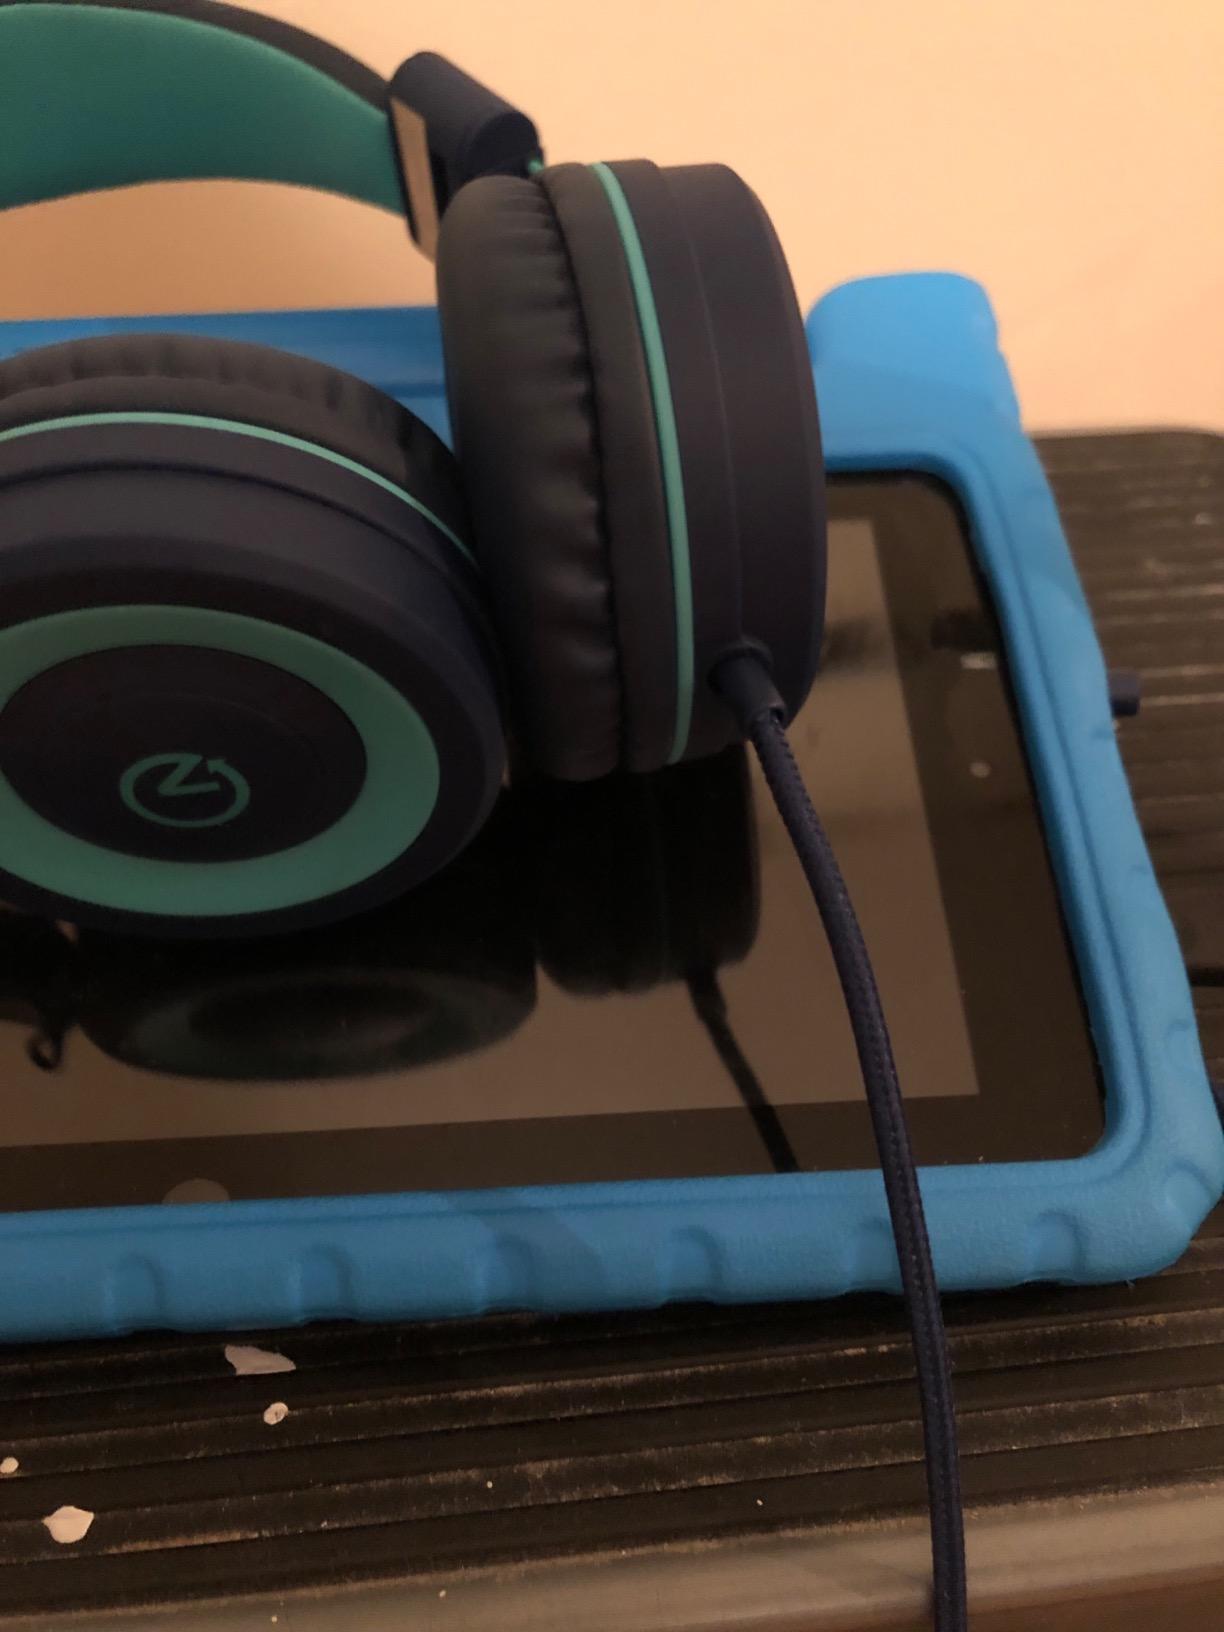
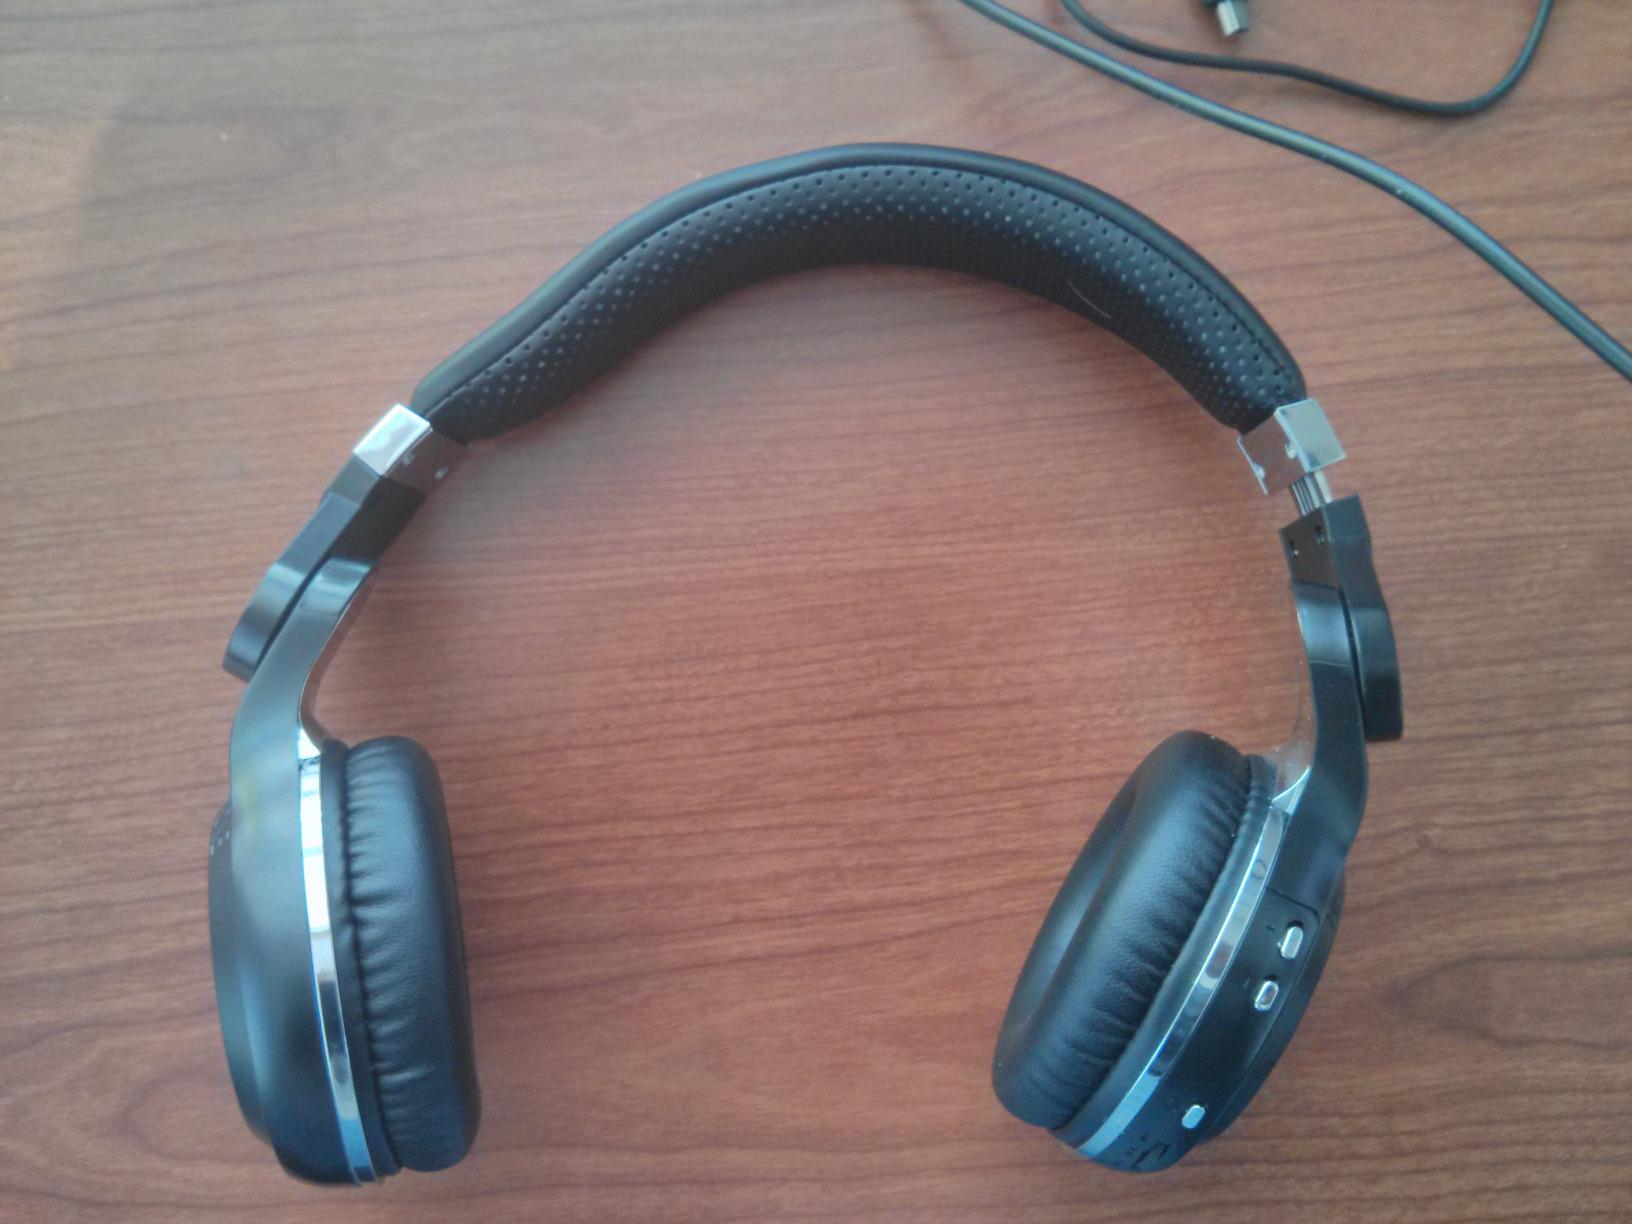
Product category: headphones
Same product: no